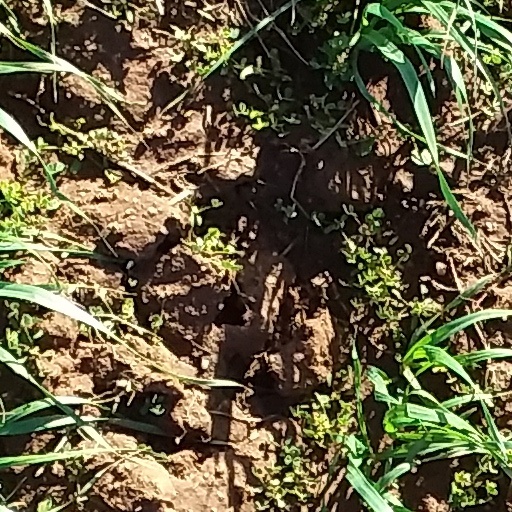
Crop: wheat